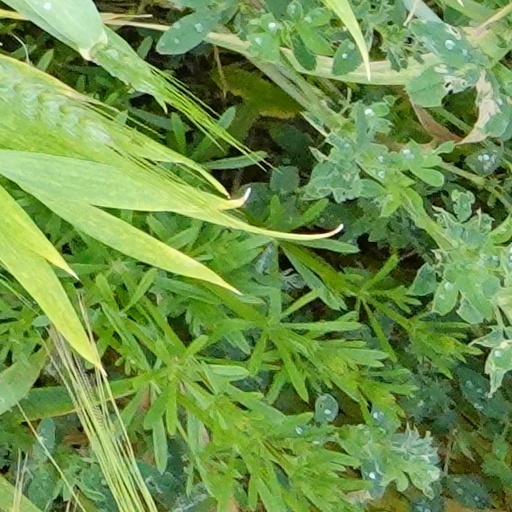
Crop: wheat